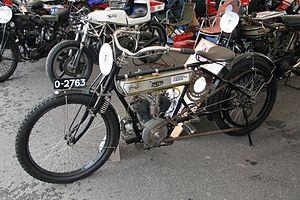
Norton est une firme britannique de construction de motos, fondée par James Lansdowne Norton à Wolverhampton en 1898, puis transférée à Birmingham.